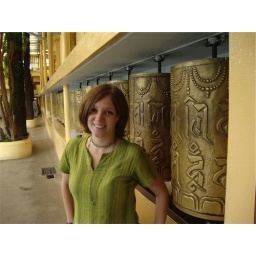
Roxy standing in front of a wall of prayer wheels.